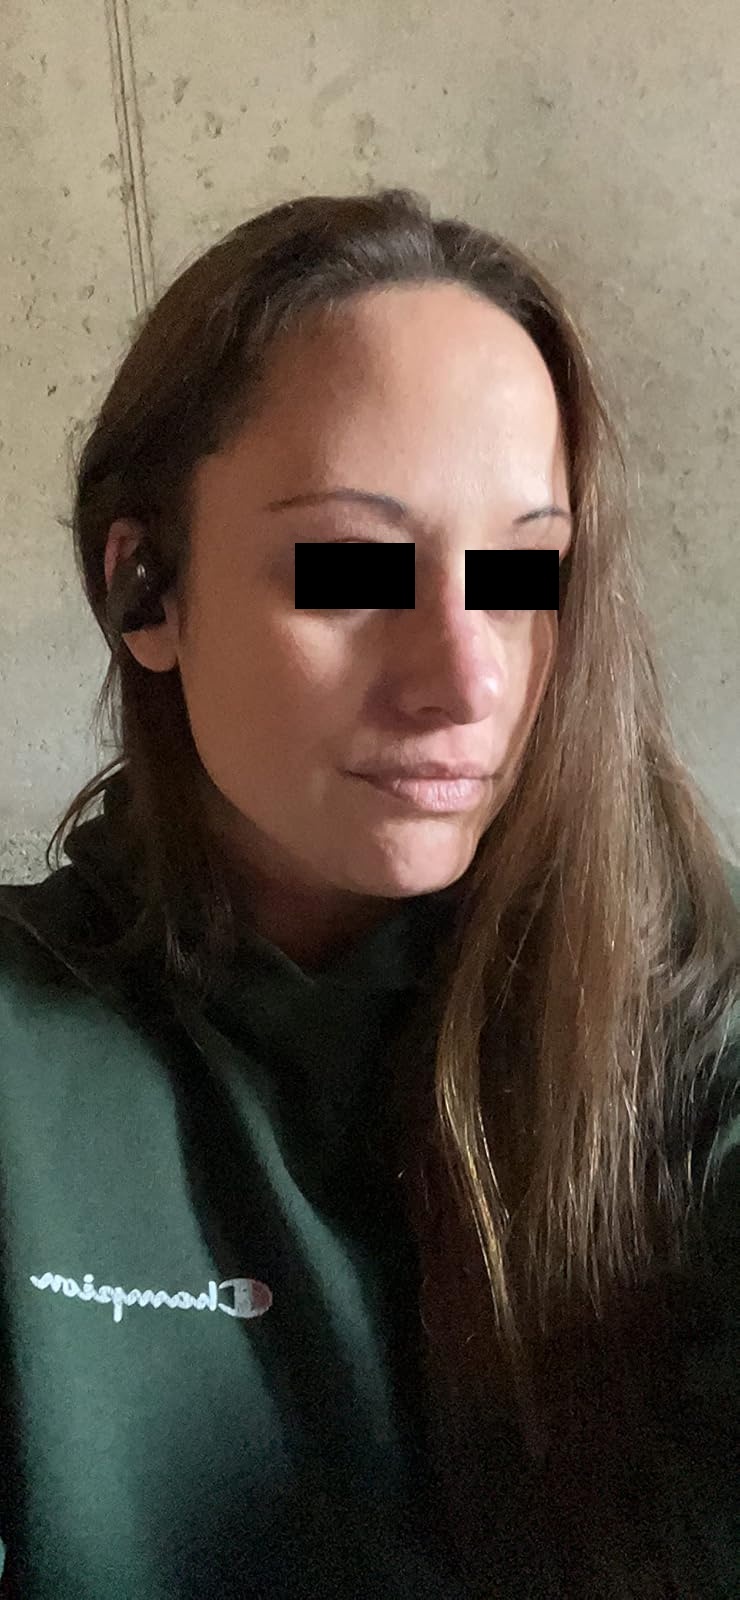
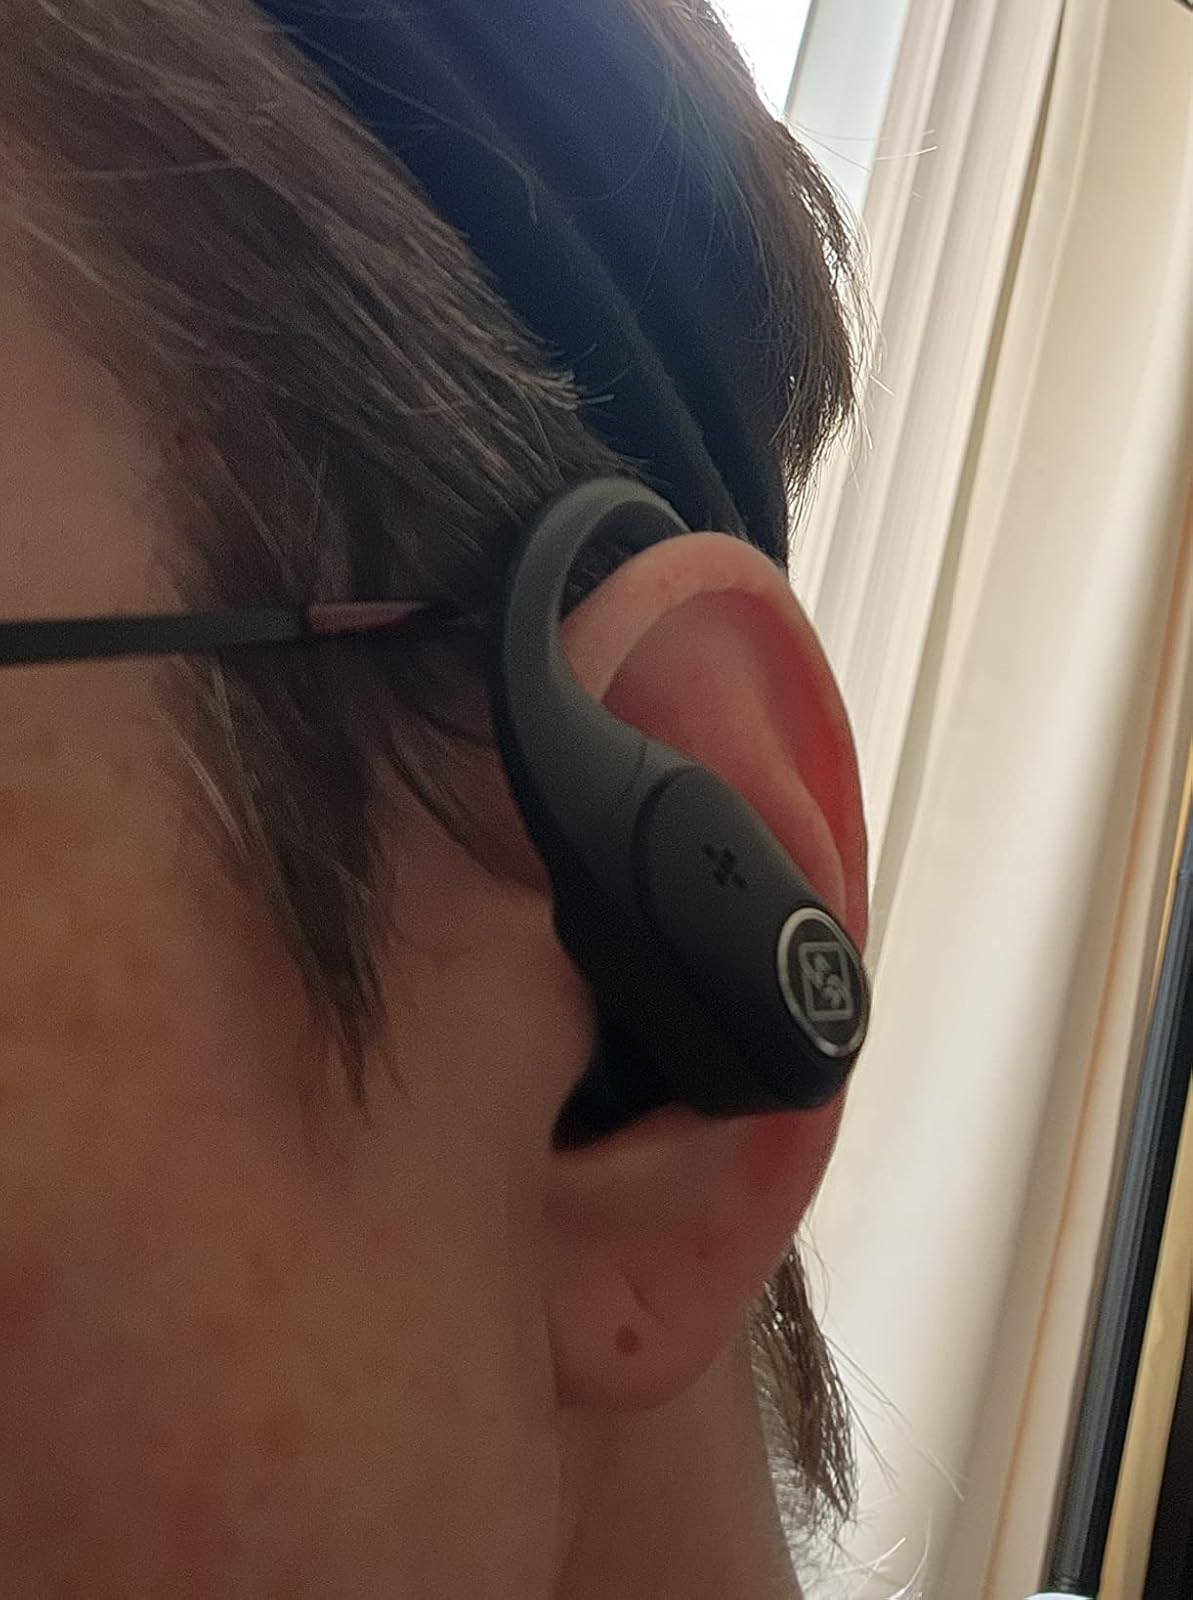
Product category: earbuds
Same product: no